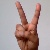
The image shows a hand gesture representing the letter 'V' in Indian Sign Language.